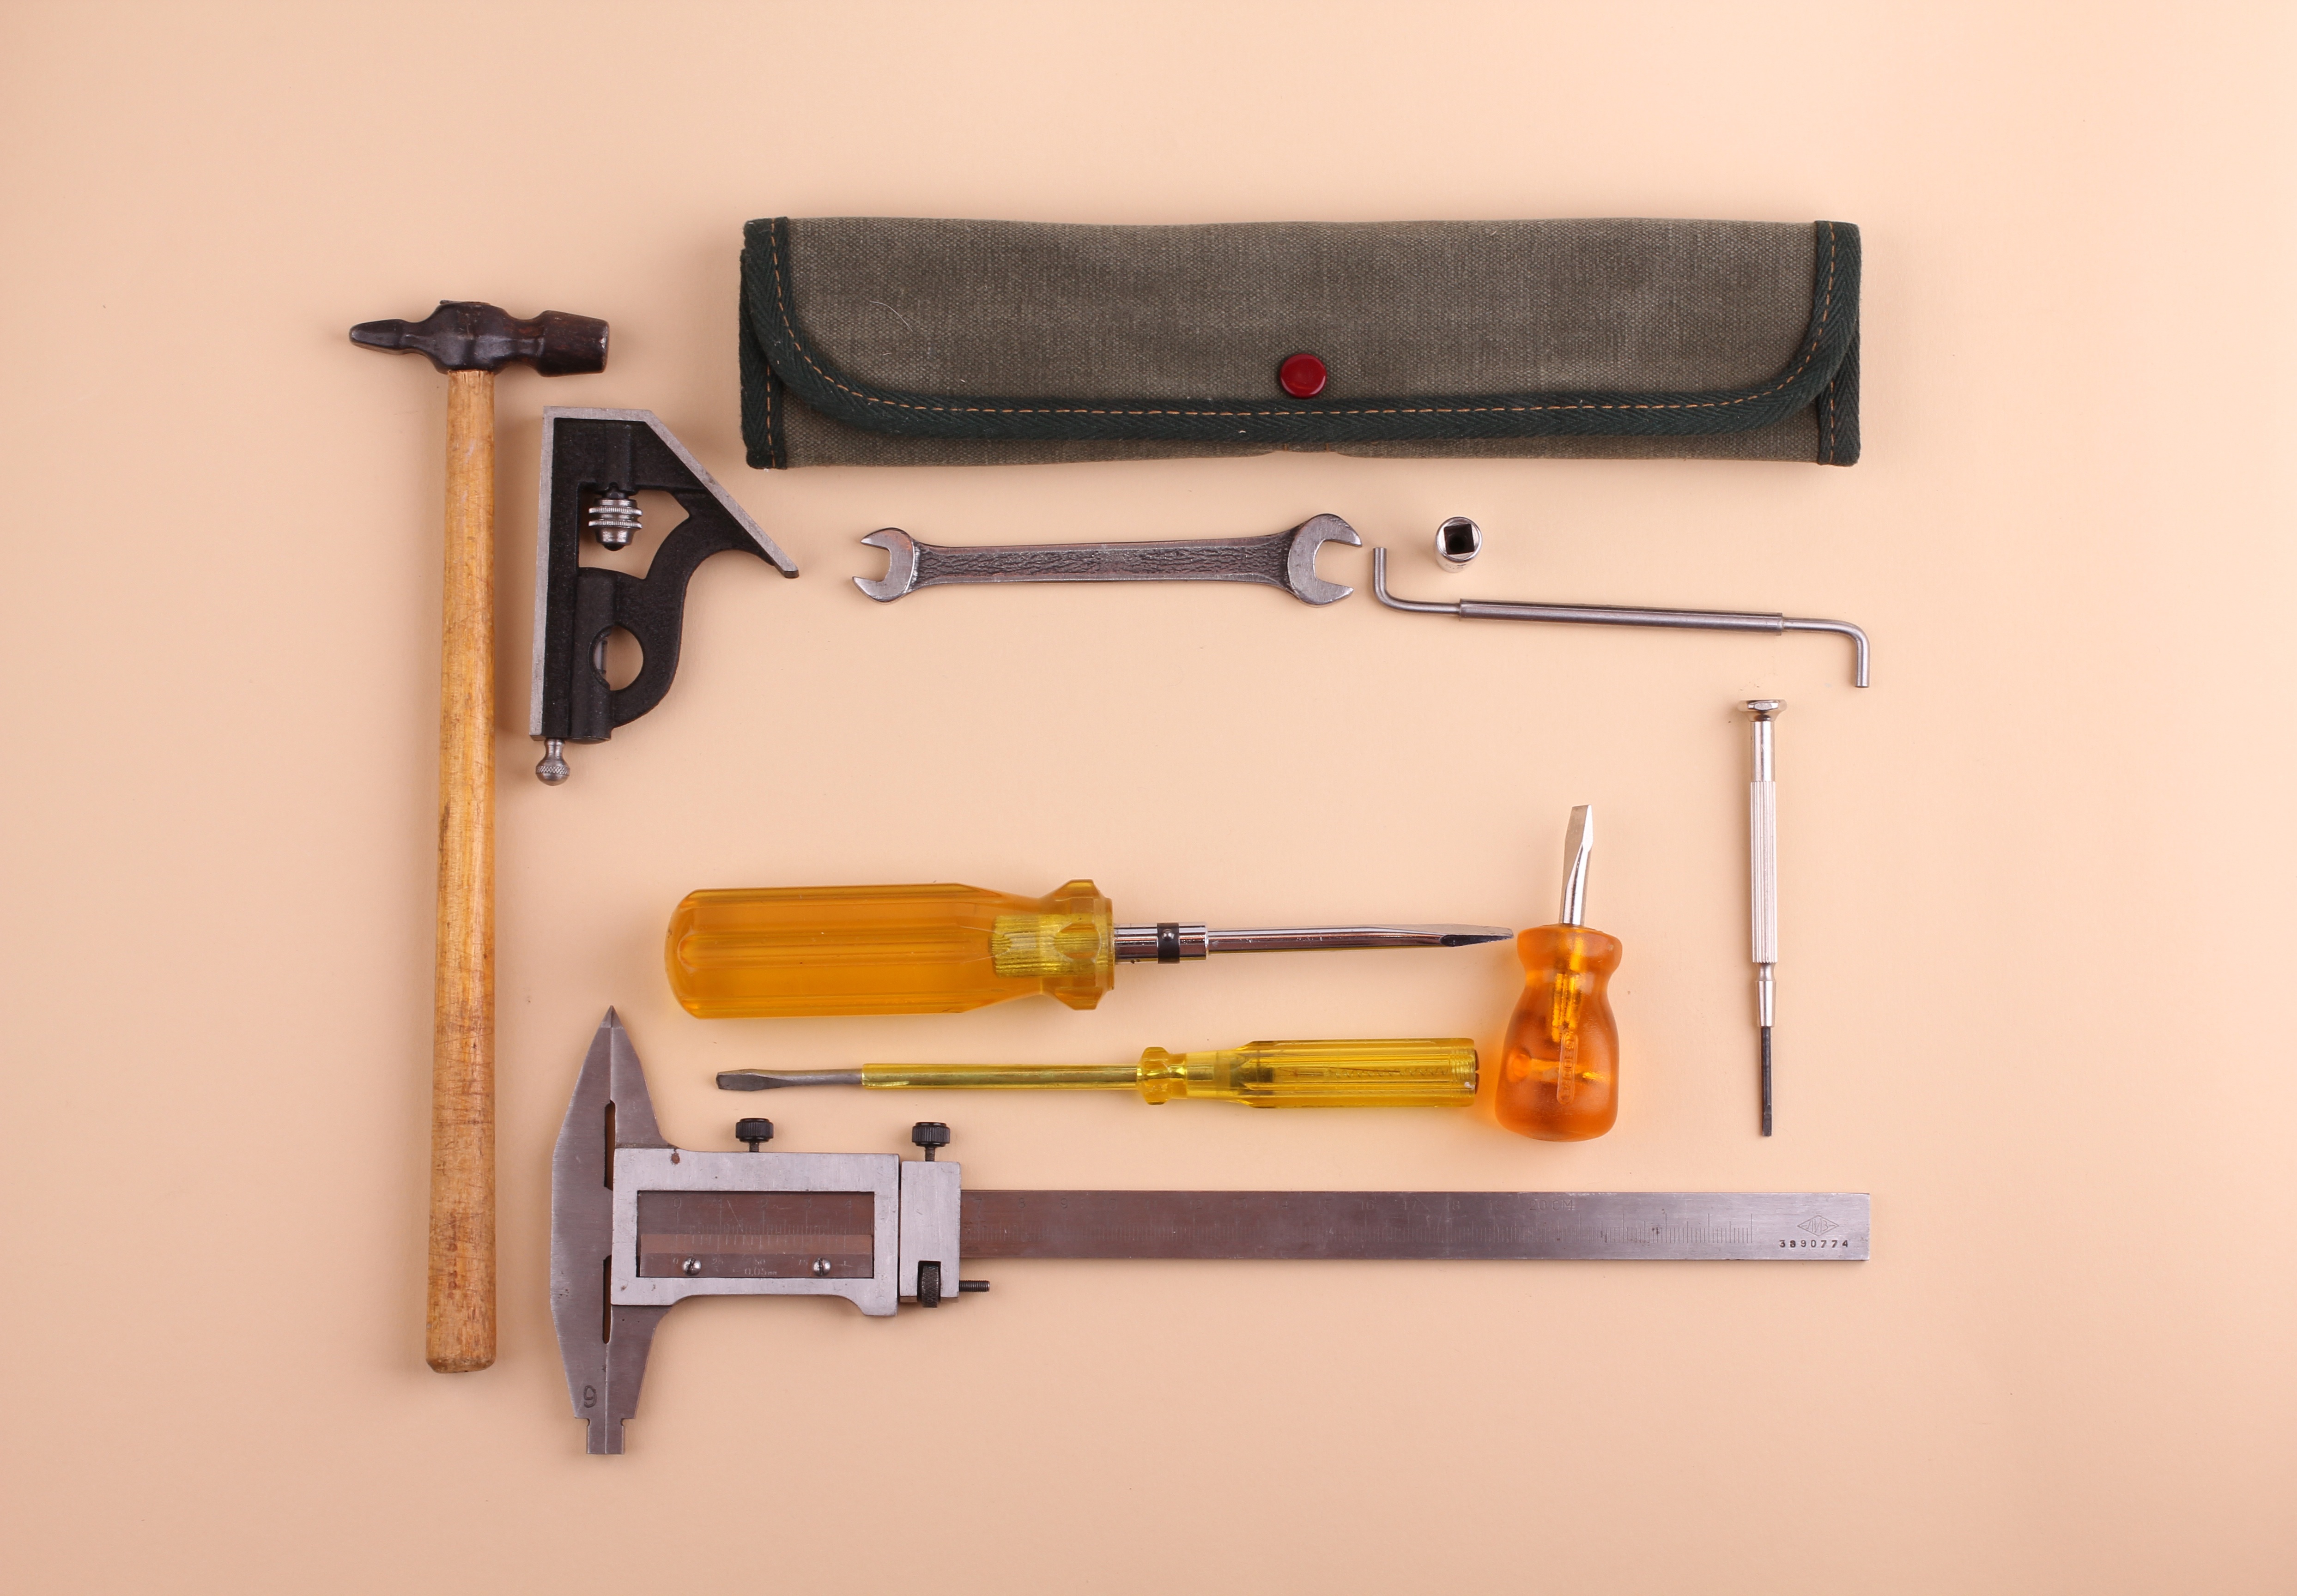
work, workshop, steel, equipment, metal, machine, machinery, factory, shelf, industry, weapon, engineering, tools, gun, production, mechanic, tooling, metalworking, machining, milling, firearm, man made object, bowed string instrument